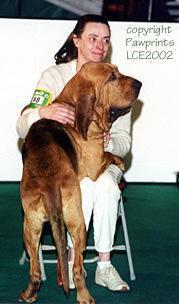
bloodhound